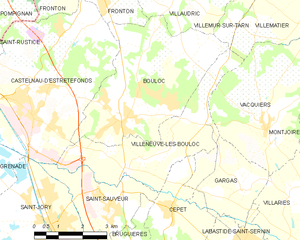
Villeneuve-lès-Bouloc est une commune française située dans le département de la Haute-Garonne, en région Occitanie.